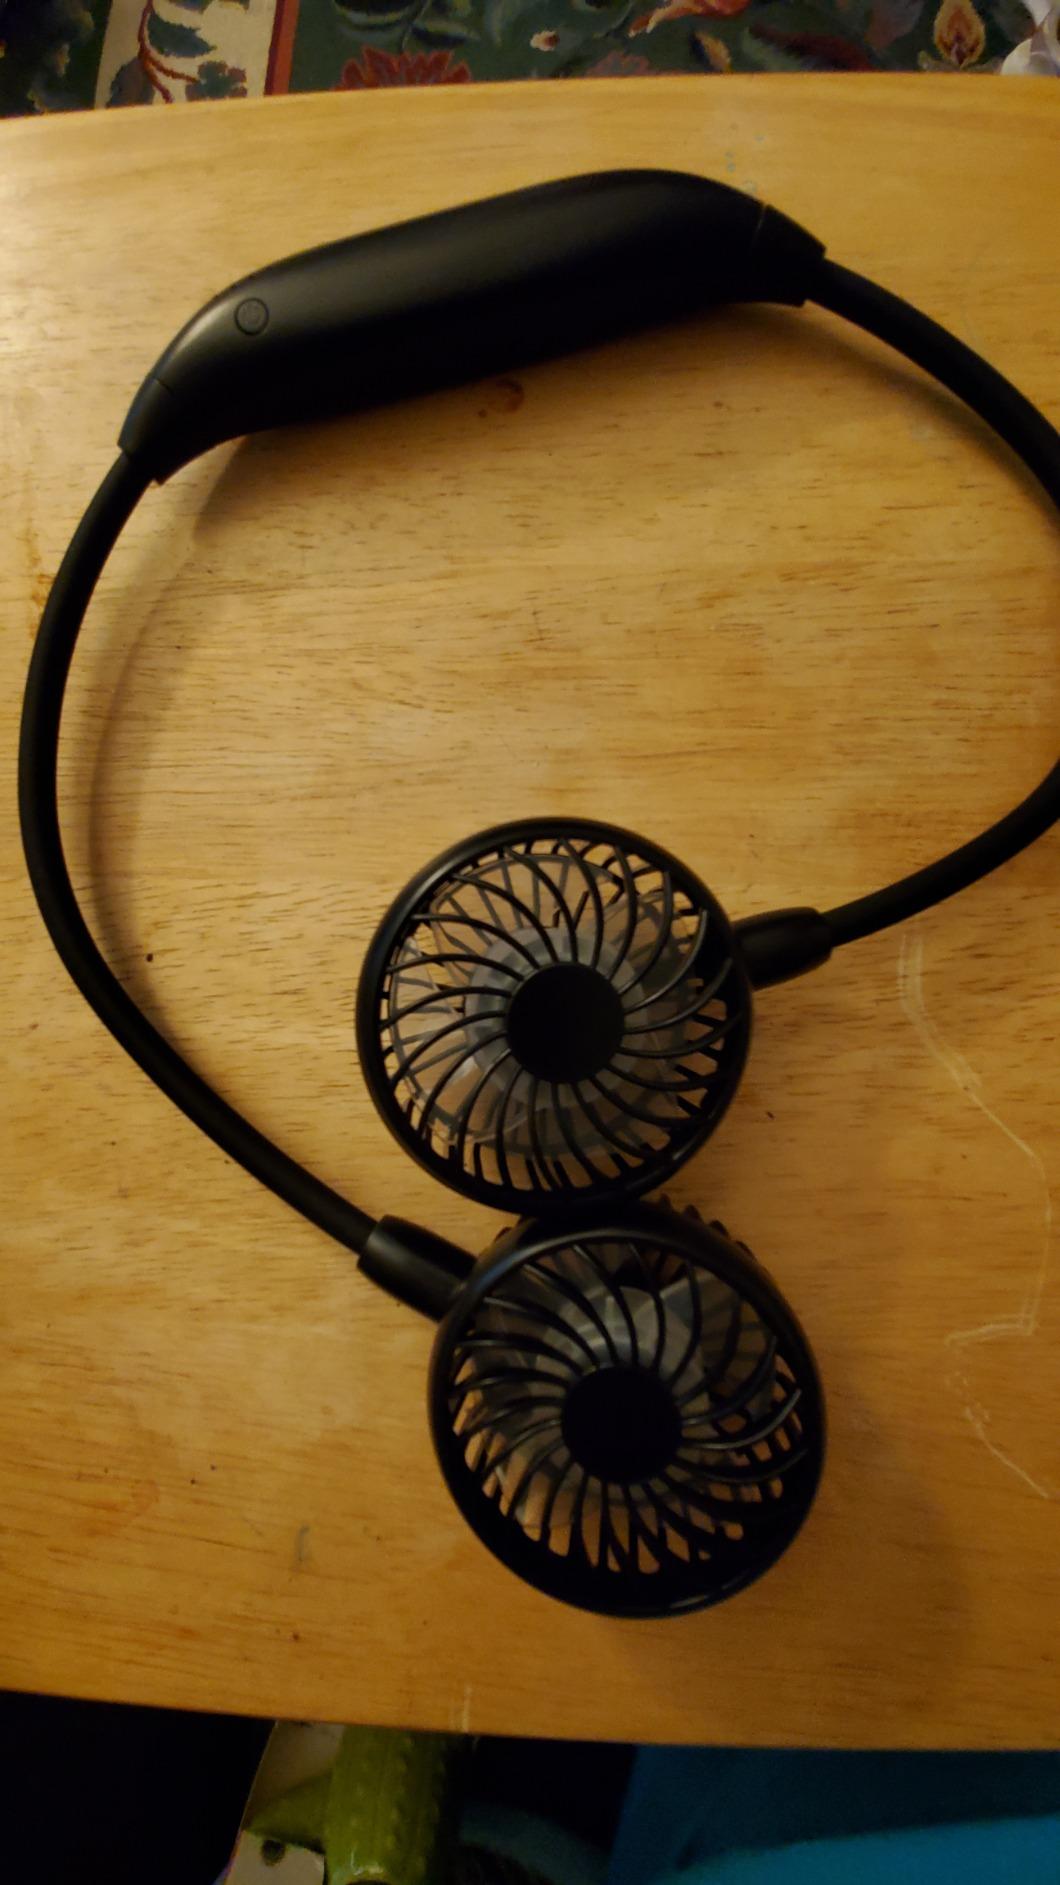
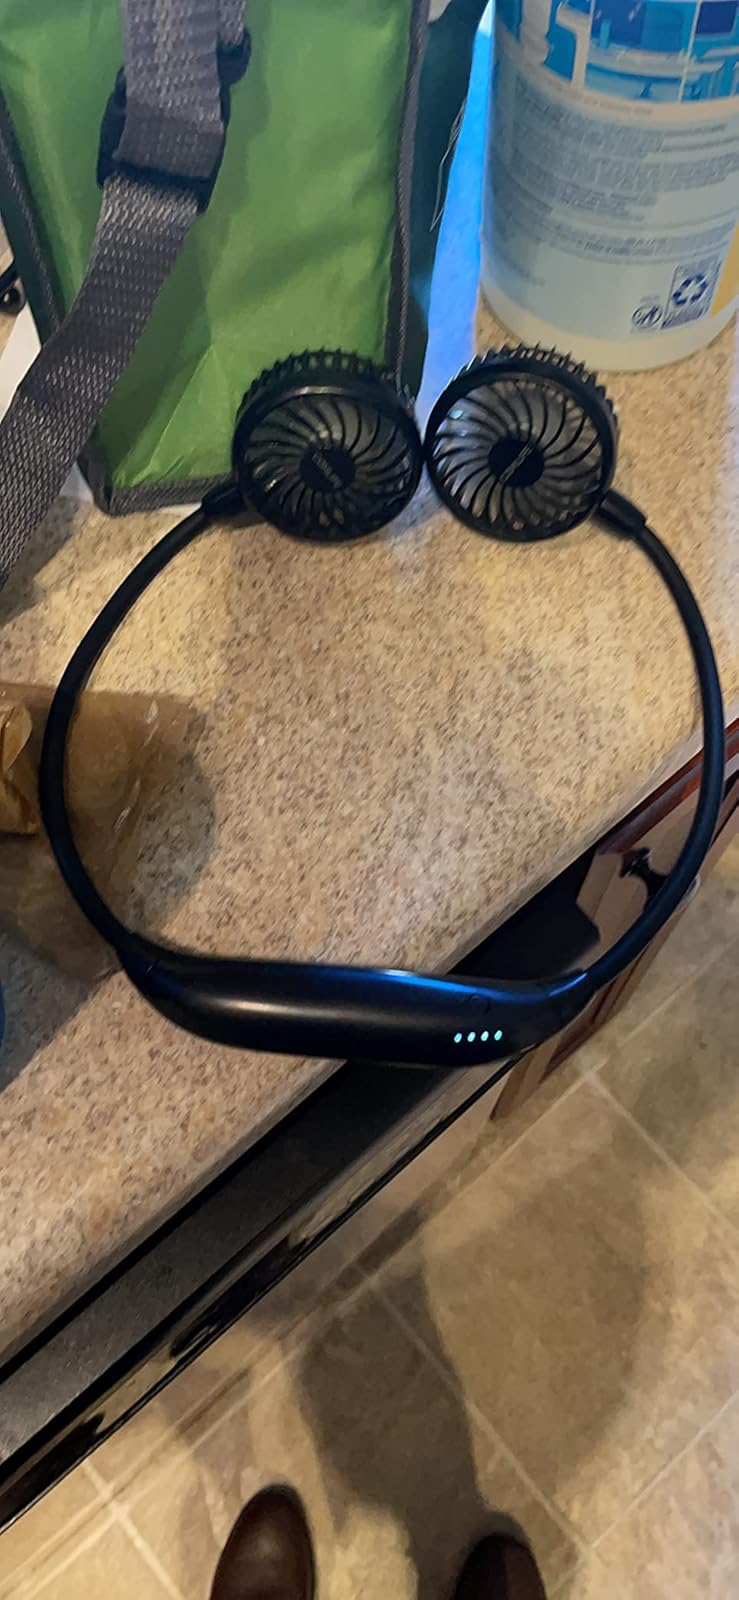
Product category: fan
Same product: no